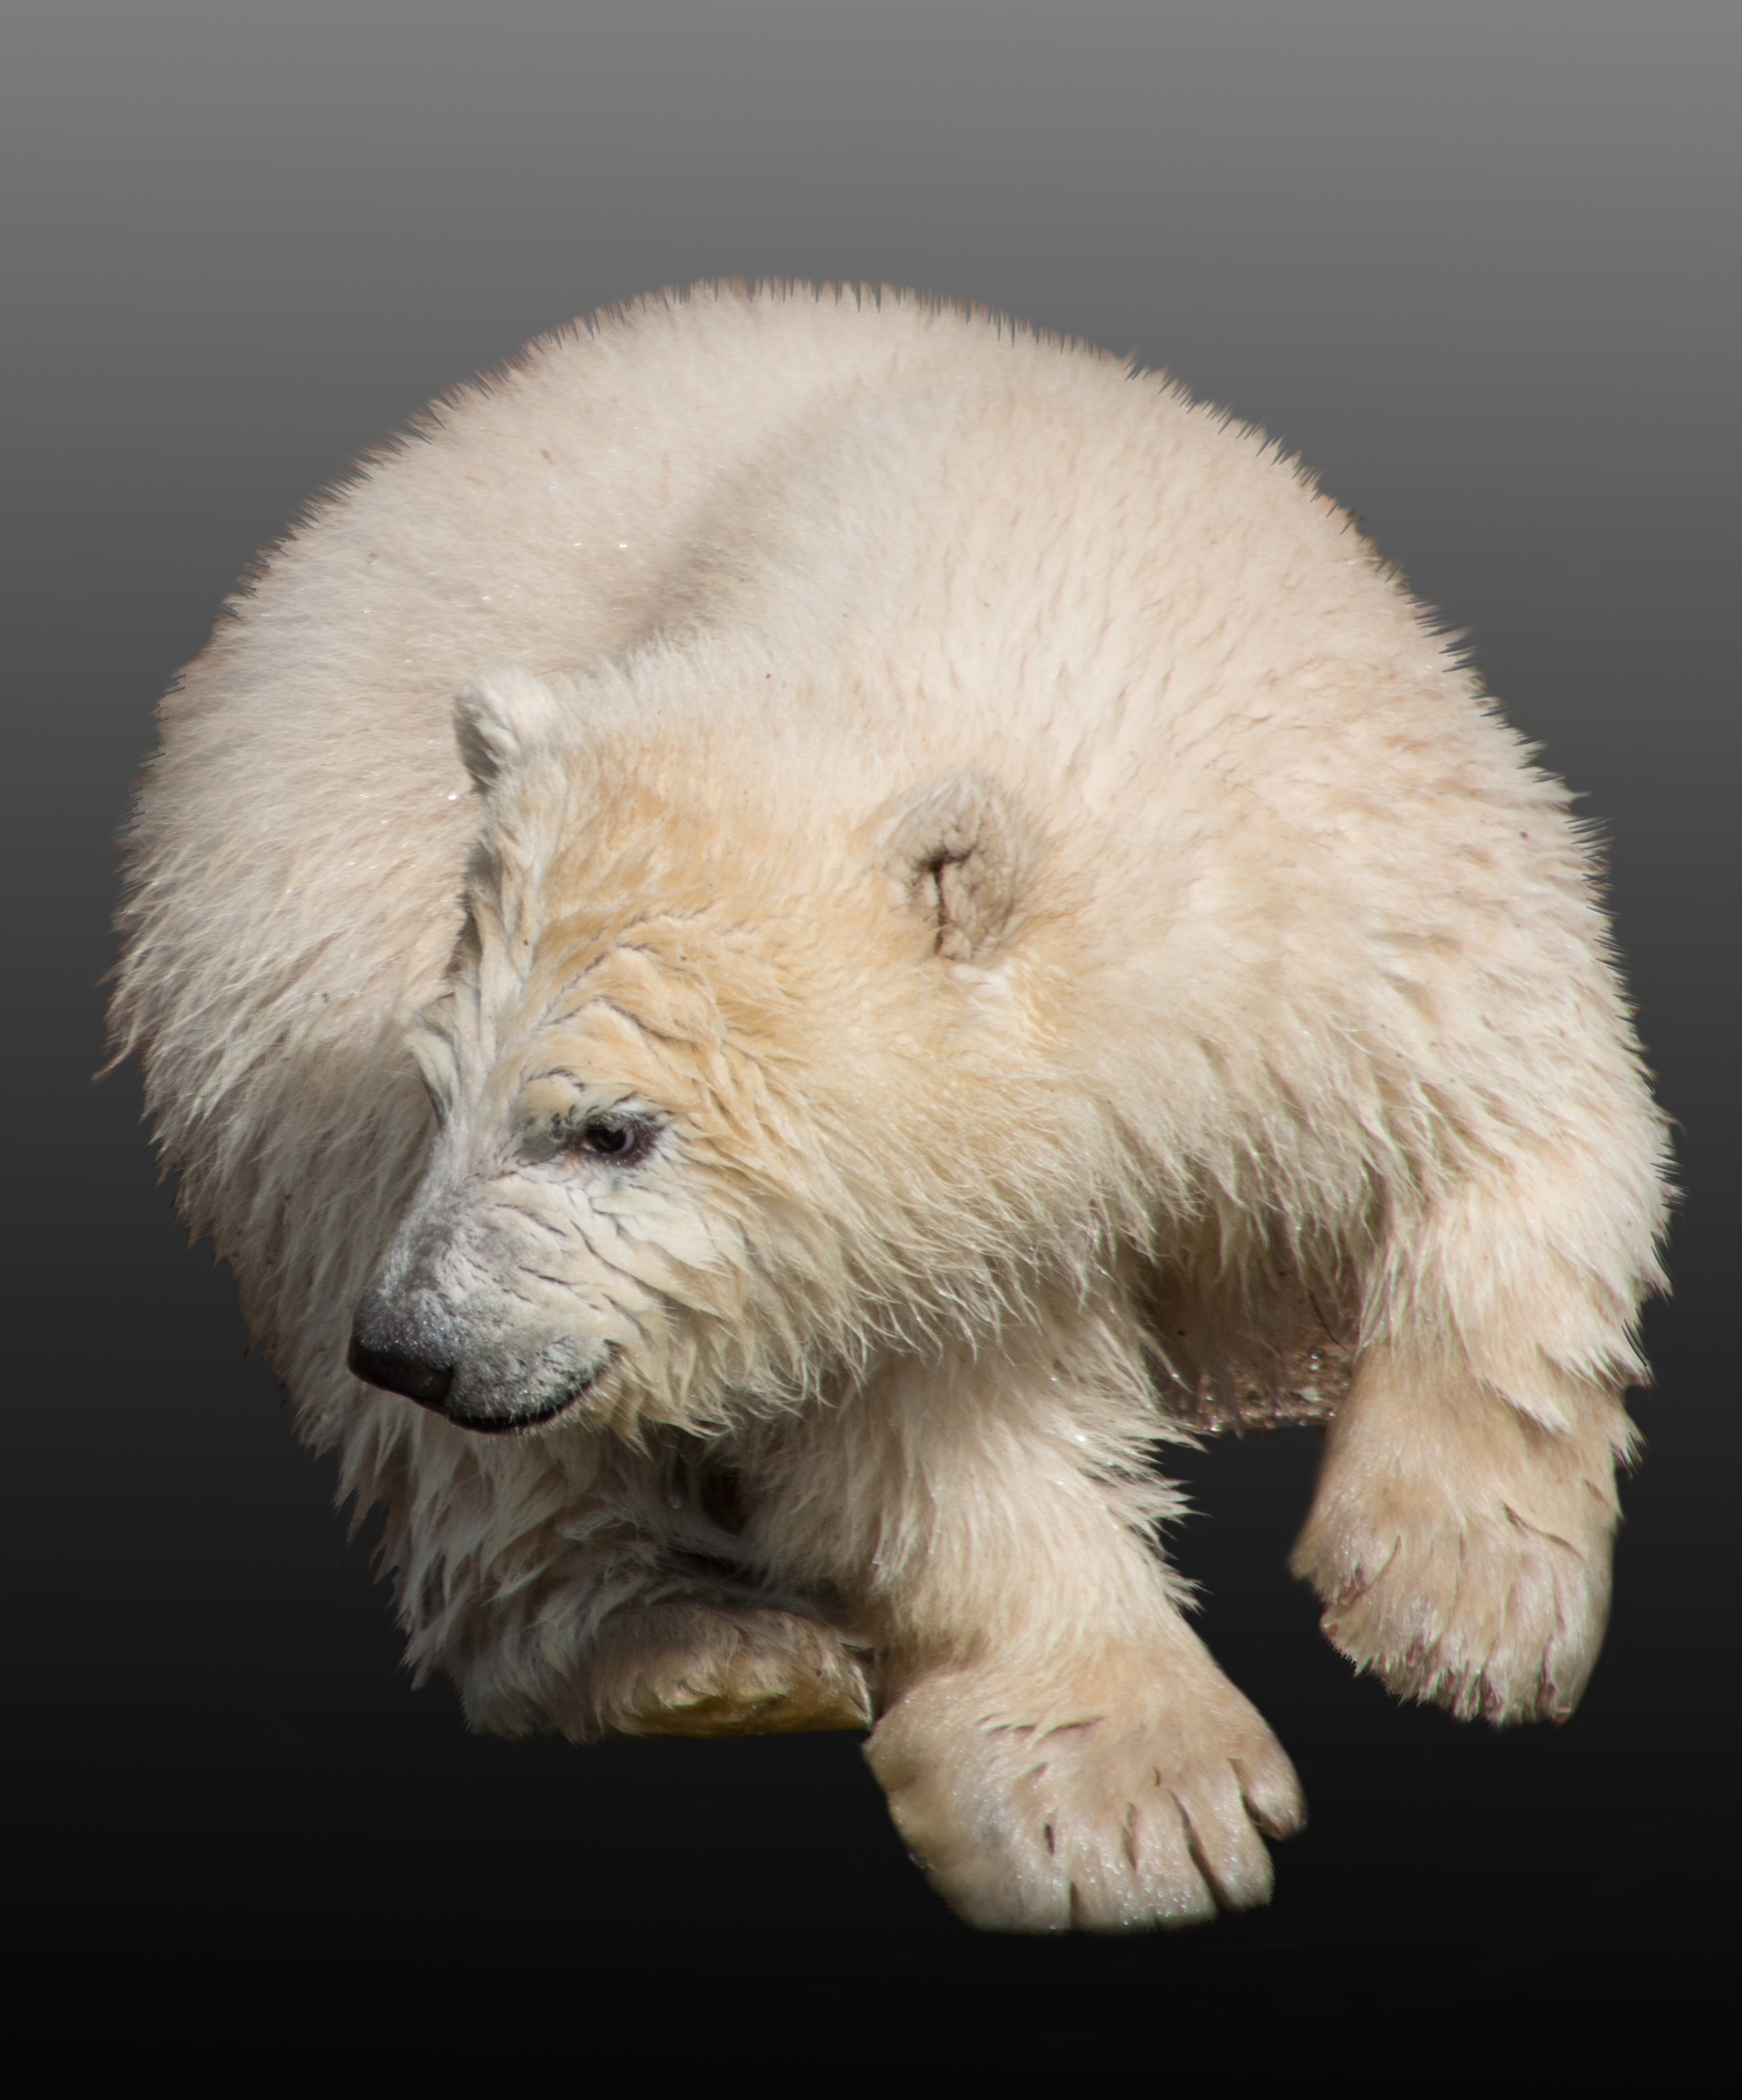
bear, zoo, spring, mammal, polar bear, vertebrate, curious, nuremberg, tiergarten, young animal, polar bear cub, dog breed group